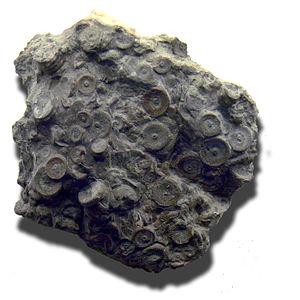
Laudonomphalus regularis (encrines), trouvé dans l'étage Givétien Faune du Dévonien de Ferques (Pas-de-calais, France), Collection Christian Loones
Le Givétien est un étage du Dévonien moyen, dans l'ère Paléozoïque. Il s'étend de 387.7 ± 0.8 à 382.7 ± 1.6 millions d'années.